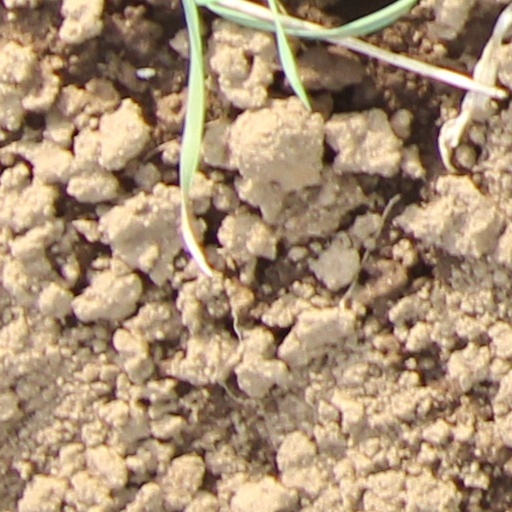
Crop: wheat